Paul Polman

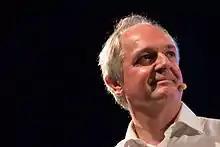
Polman in 2014

Paulus Gerardus Josephus Maria Polman, (born 11 July 1956) is a Dutch businessman and author. He was the chief executive officer (CEO) of the British/Dutch consumer goods company Unilever. Polman is also the co-author (with Andrew Winston) of "Net Positive: How Courageous Companies Thrive by Giving More Than They Take".